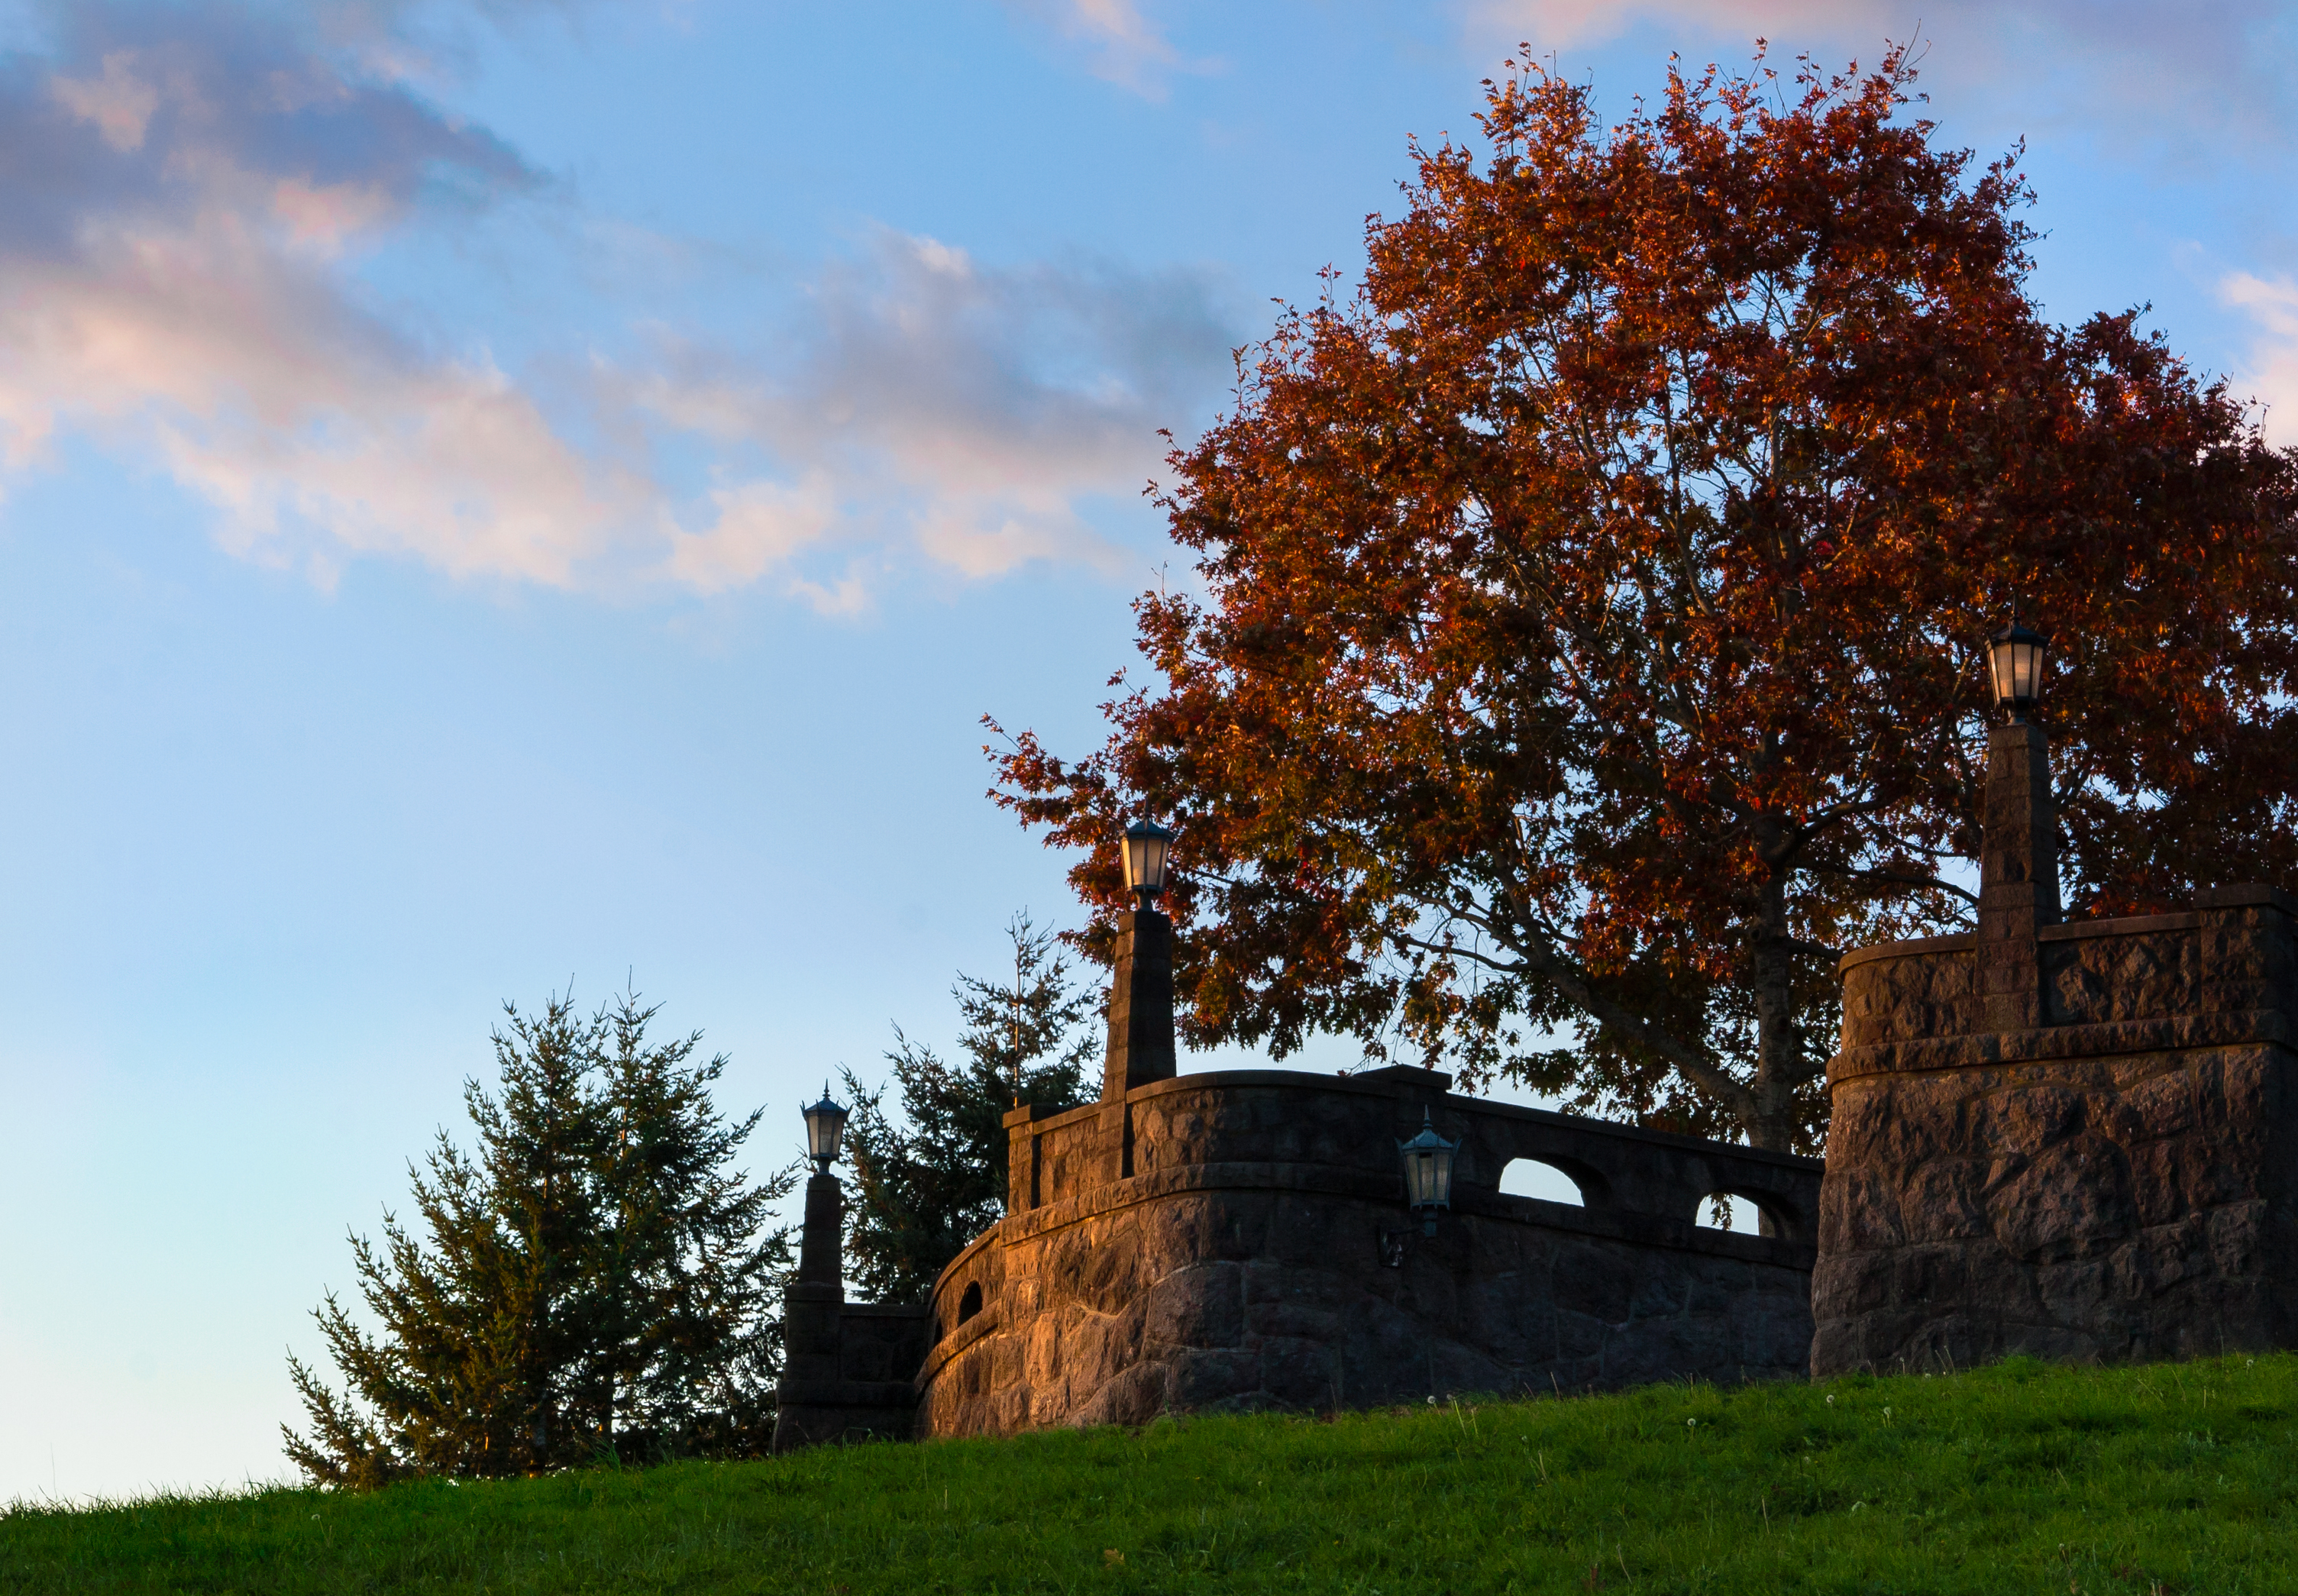
landscape, tree, nature, grass, light, plant, sky, farm, lawn, meadow, sunlight, leaf, wall, orange, autumn, park, season, sundown, oregon, portland, rural area, woody plant